Ancient Egyptian deities

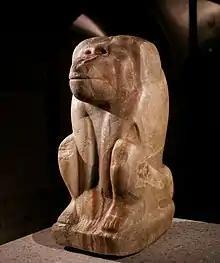

Many Egyptologists and anthropologists have suggested theories about how the gods developed in these early times. Gustave Jéquier, for instance, thought the Egyptians first revered primitive fetishes, then deities in animal form, and finally deities in human form, whereas Henri Frankfort argued that the gods must have been envisioned in human form from the beginning. Some of these theories are now regarded as too simplistic, and more current ones, such as Siegfried Morenz' hypothesis that deities emerged as humans began to distinguish themselves from their environment, and to 'personify' ideas relating to deities. Such theories are difficult to prove.